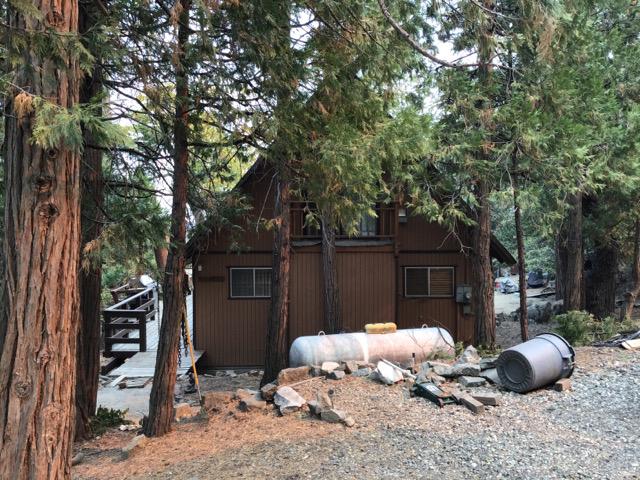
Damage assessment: no_damage